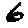
Label: 6